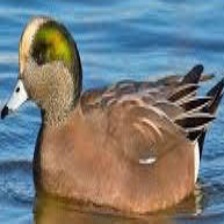
Species: AMERICAN WIGEON
Scientific name: MARECA AMERICANA
ImageNet parent category: drake